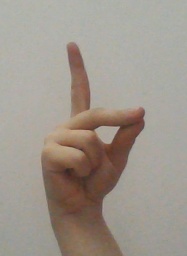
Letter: ta